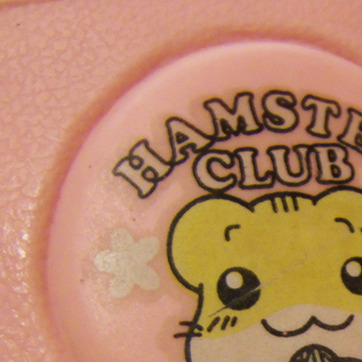
Material: plastic